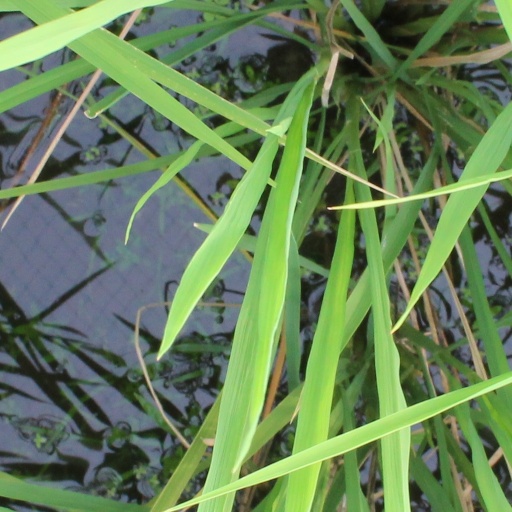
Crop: rice